Khavn De La Cruz

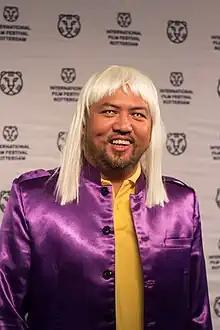
Khavn at the 2015 International Film Festival Rotterdam

Khavn De La Cruz (also known as KHAVN) is a Filipino singer, songwriter, pianist, filmmaker, and poet.